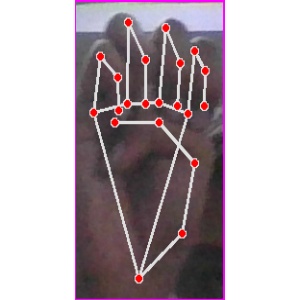
अक्षर: म